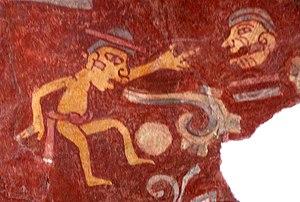
Le langage humain est un système qui regroupe le développement, l'acquisition, l'entretien et l'utilisation de systèmes complexes de communication, et désigne aussi la capacité humaine permettant ces processus. Une langue est un exemple spécifique d'un tel système de communication.